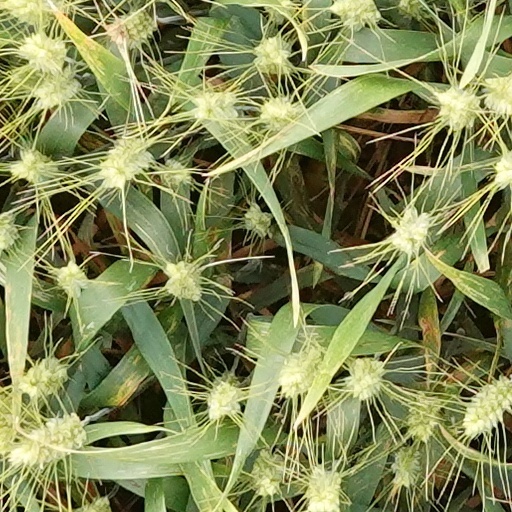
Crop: wheat